Eitan Broshi

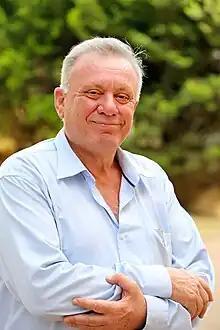
Broshi in 2015

Eitan Broshi (born 17 June 1950) is an Israeli politician who served as a member of the Knesset for the Zionist Union and Labor Party between 2015 and 2019.